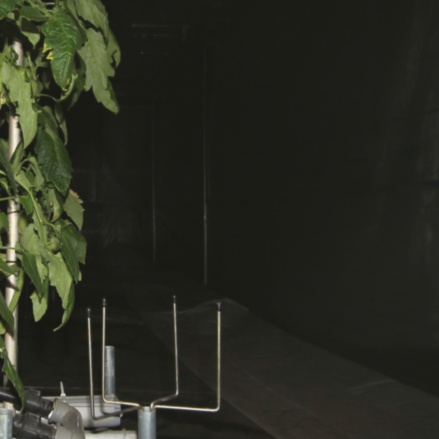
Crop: tomato